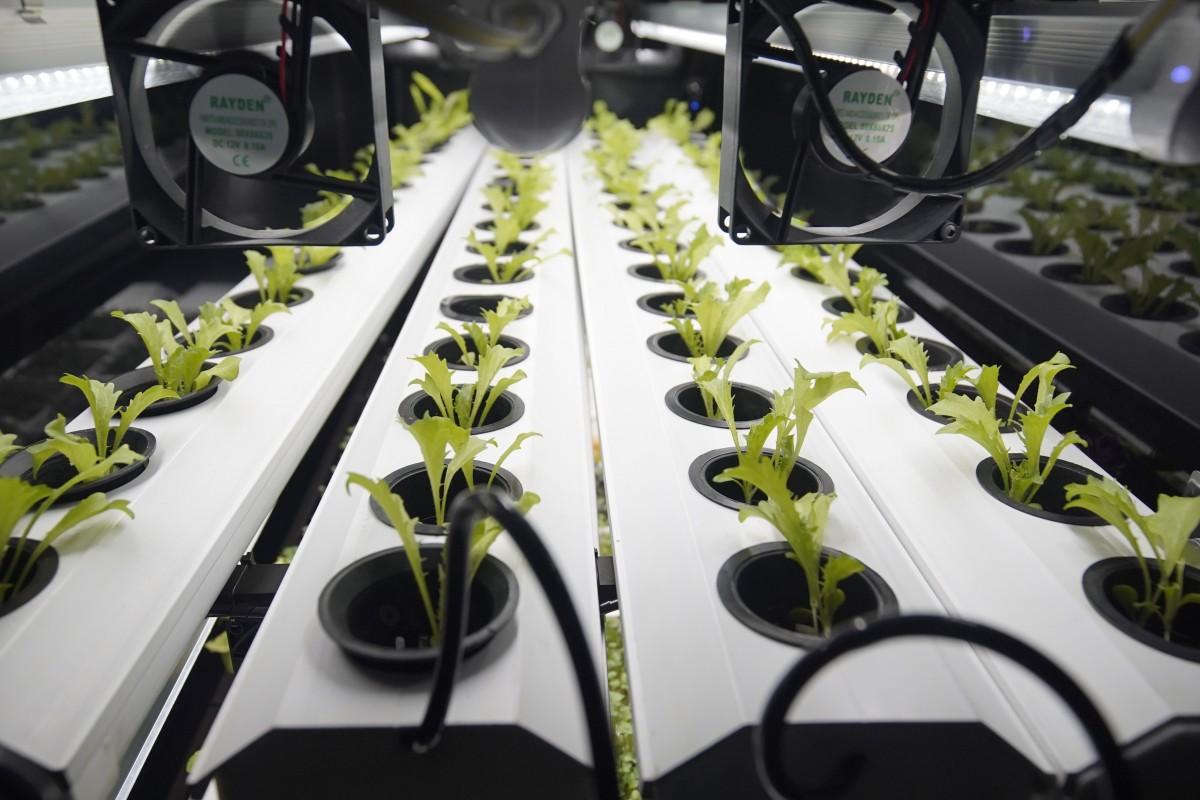
Eneo la ndani ya mashine, zilizogawanywa katika safu zilizonyooka, lenye mimea iliyoota na kuchipua kwa rangi ya kijani kibichi, kuashiria ni mashine maalumu zitumikazo kwa ajili ya shughuli mbalimbali za kilimo.